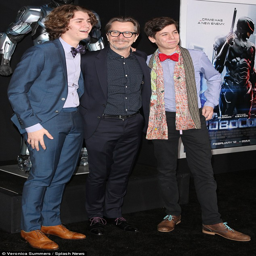
chips off the old block : left .